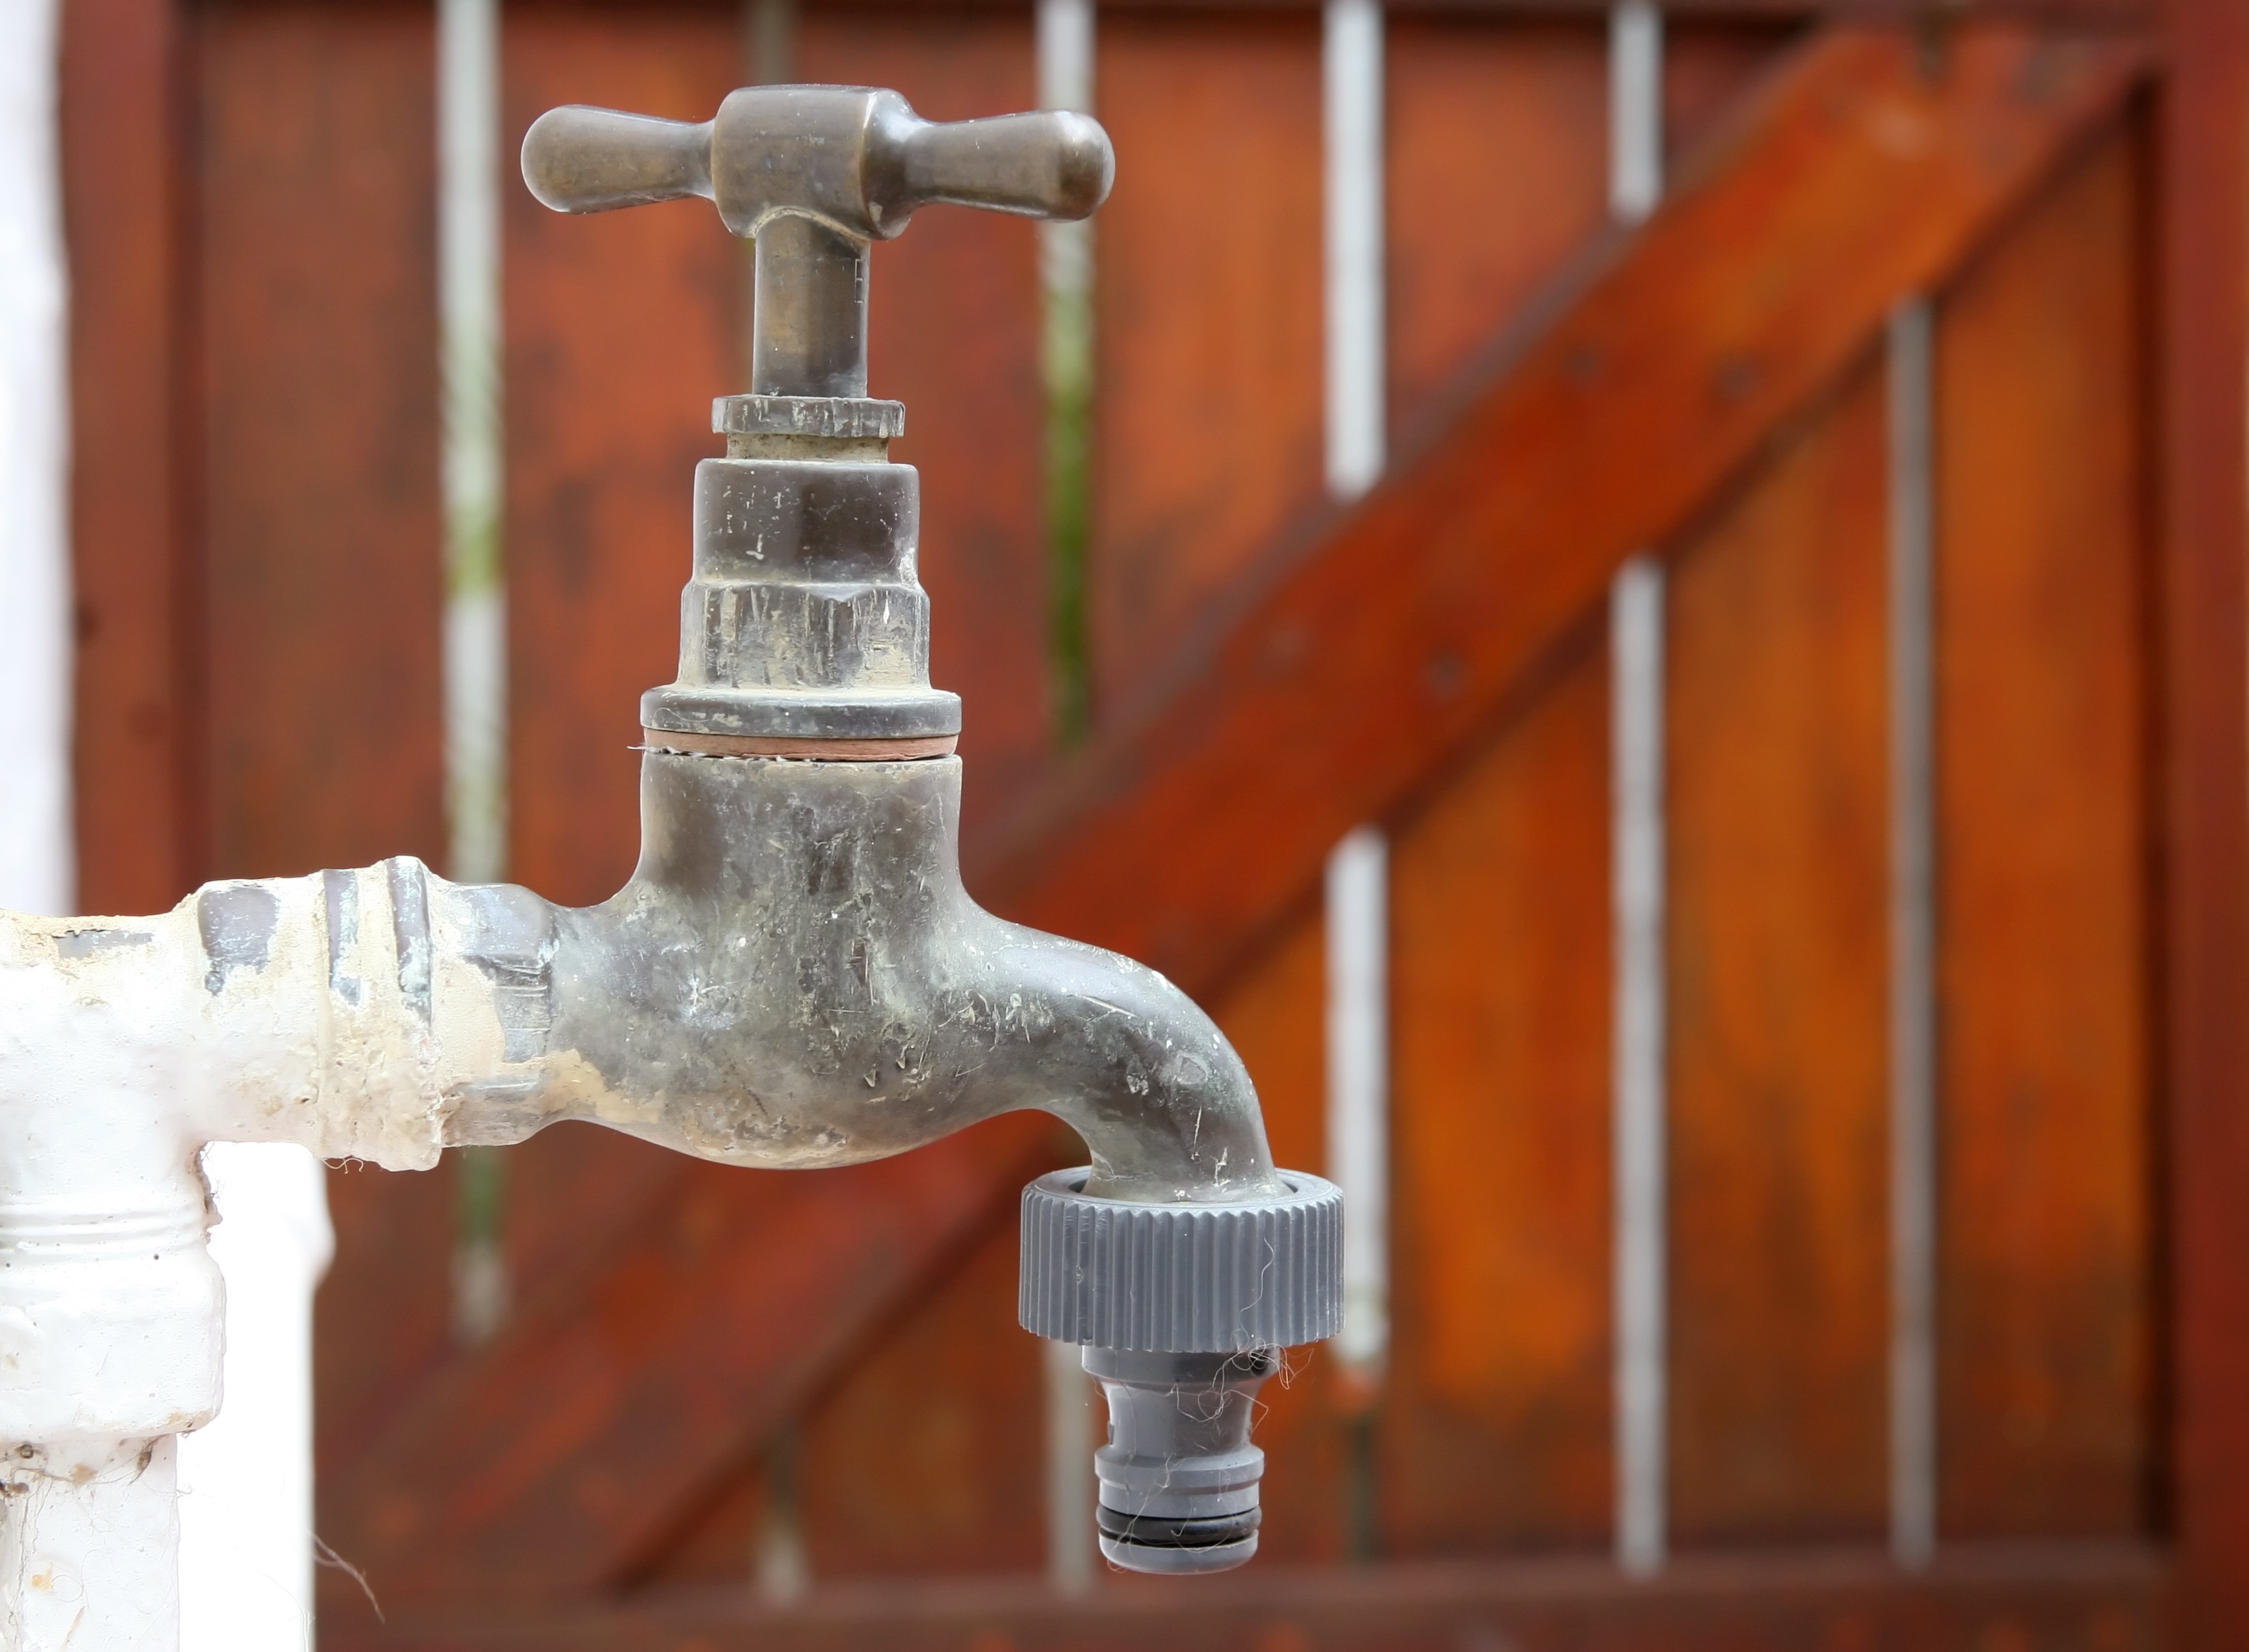
water, drop, fall, glass, wet, old, summer, environment, spray, natural, metal, fresh, clean, sink, garden, gate, lighting, drip, pour, product, tap, background, faucet, wooden, seep, hose, estate, spout, shiny, connection, dripping, household, valve, plumbing, h20, connector, plumber, irrigate, dingy, plumbing fixture, plumb, spigot, stopcock